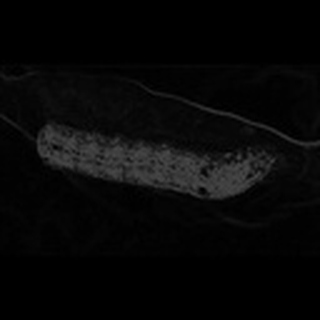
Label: cotton_army_worm